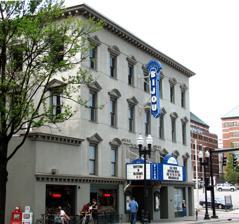
Building: Bijou Theatre (Knoxville, Tennessee)
Country: United States of America
Year built: 1817
Bijou Theatre Exterior view of the theatre (c.2010) Former names Wells Auditorium (planning/construction) Wells Bijou Theatre (1909-35) Bijou Art Theatre (1935-75) Address 803 S Gay St Knoxville , TN 37902-1711 Location Downtown Knoxville Coordinates 35°57′44″N 83°55′0″W / 35.96222°N 83.91667°W / 35.96222; -83.91667 Owner Bijou Theatre Foundation Operator AC Entertainment Capacity 757 Construction Broke ground May 1908 Opened March 8, 1909 Closed 1975-2005 Construction cost $150,000 ($5.09 million in 2023 dollars ) Architect Oakley of Montgomery General contractor Thomas and Turner, Inc. Website Venue Website Lamar House Hotel-Bijou Theatre U.S. National Register of Historic Places Built 1817, 1909 Architectural style Federal ; Georgian NRHP reference No. 75001763 Added to NRHP December 4, 1975 The Bijou Theatre is a theater located in Knoxville, Tennessee , United States.  Built in 1909 as an addition to the Lamar House Hotel , the theater has at various times served as performance venue for traditional theatre , vaudeville , a second-run moviehouse, a commencement stage for the city's African-American high school, and a pornographic movie theater.  The Lamar House Hotel, in which the theater was constructed, was originally built in 1817, and modified in the 1850s.  The building and theater were added to the National Register of Historic Places in 1975. The Lamar House Hotel was built by Irish immigrant Thomas Humes (1767–1816) and his descendants, and quickly developed into a gathering place for Knoxville's wealthy.  In 1819, Andrew Jackson became the first of five presidents to lodge at the hotel, and in the early 1850s, local businessmen purchased and expanded the building into a lavish 75-room complex. During the Civil War , the Union Army used the hotel as a hospital for its war wounded, among them General William P. Sanders , who died at the hotel in 1863.  Following the war, the hotel became the center of Knoxville's Gilded Age extravagance, hosting lavish masquerade balls for the city's elite. In 1909, the rear wing of the building was replaced by the Bijou Theatre structure, entered through a new lobby cut through the hotel building from Gay Street .  The theater opened on March 8, 1909, and over the next four decades would host performers such as the Marx Brothers , Dizzy Gillespie , John Philip Sousa , the Ballets Russes , Ethel Barrymore , Alfred Lunt and Lynn Fontanne , John Cullum , and Houdini .  After a period of decline in the 1960s and early 1970s, local preservationists purchased the building and renovated the theater. Design The Bijou orchestra floor, boxes, and stage, viewed from the upper right loggia The Bijou Theatre building consists of two parts— the original hotel section, completed in 1817, and the rear theater section, built in 1909.  The main entrance opens into a foyer , from which the rear theater section and the building's front corner wings are accessed (the south corner wing is occupied by a restaurant, The Bistro).  From the foyer, the rear entrance opens into a bar, with passageways to the left and right leading to the theater's orchestra floor, and stairways to the left and right accessing the theater's balconies and the original building's second floor (now offices for the theater). The building's facade was probably designed in the Georgian style, but its original appearance was extensively altered in the 1850s.  Many of these alterations resulted from the macadamizing of Gay Street in 1854.  The grading of the street during this period exposed the hotel's cellar, which was subsequently converted into the main entrance. The theater has a capacity of approximately 700, with two balcony levels. There are two loggia levels and three box levels on each side of the building.  The stage is 35 feet (11 m) deep and 69 feet (21 m) wide.  The theater is decorated with notable Classical Revival elements, which include Corinthian columns supporting the box levels, reclining muse pediments above the top box levels, and grape-and-vine motifs adorning the front of the boxes and balconies. History Early history The Bijou stands on Lot 38 of the original survey of Knoxville drawn by Charles McClung in 1791.  Thomas Humes, who operated a nearby store on Gay Street , purchased parts of the lot in 1801 and 1805.  In 1816, Humes began building the three-story structure on the lot that he planned to operate as a tavern and hotel, but died before the building was completed.  Humes's widow, Margaret Russell Cowan, continued construction, however, and the "Knoxville Hotel" opened sometime around July 1817. The hotel was initially managed by a local tavern owner named Archibald Rhea, and was advertised as the largest in East Tennessee .  The three-story hotel featured 13 rooms, a saloon, dining room, and had its own granary and stables.  Throughout much of the 1820s and 1830s, the hotel was managed by a local hotelier named Joseph Jackson, and developed into a popular gathering place for the city's elite.  Humes's children sold the hotel in 1837 to John Pickett and William Belden, who rechristened it the "City Hotel."  During this period, each room in the hotel contained two feather beds, a table and chairs, and a washstand and looking glass .  The hotel also had its own library, a lounge with a piano, and a dining room that served meals on silver plates and china . Lamar House and the Civil War The Lamar House on an 1886 map of Knoxville, showing the original section (facing Gay Street, on the right), and the two early-1850s ell wings In 1852, Knoxville banker William M. Churchwell purchased the hotel, and closed it in order to carry out renovations.  Churchwell added a 100-foot (30 m) by 35-foot (11 m) ell overlooking Cumberland Street, expanding the hotel's capacity to 75, and then added a second ell to the first to serve as the hotel's kitchen, laundry and dining hall/ballroom.  The hotel reopened under the name "Coleman House" in 1854, but in 1856 it was renamed "Lamar House" after investor Gazaway Bugg Lamar .  That same year, Churchwell was forced to sell the hotel to William H. Sneed to cover bank debts. In the months leading up to the Civil War , the Lamar House was favored by the city's secessionist leaders (Sneed himself was a staunch secessionist).  District Attorney J. C. Ramsey, who ruthlessly prosecuted the city's Unionists during the war, listed the hotel as his business address.  In October 1860, ex-Congressman John H. Crozier delivered a pro-secession speech in front of the hotel in which he called the city's pro-Union newspaperman, Parson Brownlow , a "coward." During the Confederate Army's occupation of Knoxville (1861–1863), Confederate officers boarded at the Lamar House. When the Union Army took control of Knoxville in September 1863, the Lamar House was converted into a hospital.  General William P. Sanders died in the hotel's bridal suite from wounds suffered during the Knoxville Campaign on November 19, 1863.  His death was kept secret throughout the two-week Siege of Knoxville for fear it would demoralize Union soldiers.  After the war, Parson Brownlow filed a lawsuit against Sneed and other ex-Confederates, demanding their property be confiscated.  By 1866, however, Sneed had regained control of the hotel. Gilded Age and decline Lamar House advertisement, 1884 After Sneed died in 1869, his children inherited the Lamar House, and over the next two decades, the hotel once again developed into the preferred gathering place for Knoxville's elite.  The hotel's status was enhanced by the construction of Staub's Theatre — Knoxville's first opera house— across the street in 1872. Masquerade balls were held regularly in the hotel's ballroom, with cigars, imported wines, and oysters served.  Frequent attendees included author Frances Hodgson Burnett (whose brother worked as a bartender at the hotel) and artist Lloyd Branson .  President Rutherford B. Hayes stayed at the hotel during his visit to Knoxville in September 1877. General James Holt Clanton died at the Lamar House on September 27, 1871, after being wounded in a shootout with attorney David Nelson . In the 1890s, Knoxville's business focus shifted to the Southern Railroad area toward the north end of Gay Street, and the Lamar Hotel began to decline.  Sneed's heirs sold the hotel in 1895, and over the next decade, the hotel shifted through six different owners and various new names before being purchased by the Auditorium Company for the construction of the Bijou in 1908.  The hotel was known as "Hotel Le Conte" from 1930 until the 1950s, and was called "Hotel Lamarr" in the 1960s.  By 1969, the hotel had become notorious for prostitution, and the city ordered it closed. Bijou Theatre The Auditorium Company, headed by businessman C. B. Atkin and theater manager Jake Wells, purchased the hotel in 1908 with the intention of adding a theater.  The hotel's ell wings were torn down, and the brick theater wing was built in their place, with entrances added to the hotel's lobby.  The theater, built at a cost of $50,000, originally had a capacity of 1,500, and featured electric lighting.  The theater's backstage was equipped with a two-story scene dock and an Otis elevator to move sets. Orchestra floor, looking toward the stage On March 8, 1909, the theater's opening night production of George Cohan 's Little Johnny Jones was viewed by a sold-out audience.  Traditional theater played a major role in the Bijou's early success, with performances that included Mr. Green's Reception , which starred the Marx Brothers.  Between 1914 and 1921, B. F. Keith's company managed the Bijou, and vaudeville became the theater's primary attraction.  While African-Americans were only allowed in the theater's gallery (now the upper balcony) on main performance nights, Knoxville Colored High School used the theater for commencement ceremonies in the 1910s, and Knoxville College performed plays at the theater. Performers at the Bijou during the 1920s included John Philip Sousa and his band, Anna Pavlova and the Ballet Russe, and magician Harry Blackstone .  In 1935, Kincy Theaters purchased the Bijou for use as a second-run moviehouse (the Tennessee Theatre , which opened in 1928, was Knoxville's first-run moviehouse).  Live performances continued, however, among them Dorothy Gish in Life with Father in 1941, Lunt and Fontanne in Robert Sherwood 's There Shall Be No Night in 1941, and Ethel Barrymore in Emlyn Williams 's The Corn Is Green in 1943.  The Knoxville Symphony Orchestra used the Bijou for its performances between 1936 and 1941. Restoration Gallery on the second floor of the original hotel section By the late 1960s and early 1970s, Knoxville's downtown area had deteriorated, and various companies were using the Bijou to show pornographic movies.  In 1974, after its owner was evicted for unpaid property taxes, the building was threatened with demolition, and a group of concerned citizens (the forerunner of Knox Heritage) organized a successful campaign to save the building.  The theater was renovated as a center for the performing arts.  Another partial renovation followed 20 years later, but funding remained a problem, and maintenance suffered.  By 2005, the theater was in danger of defaulting on its mortgage, and was saved once again by two Knoxville businessmen, who held off foreclosure while the loan was renegotiated.  After a fundraising campaign spearheaded by Knoxville Mayor Bill Haslam and the award of a federal grant, another renovation followed, repairing water damage, renovating the theater seats, and upgrading the stage with modern lighting, sound, and fly equipment . References